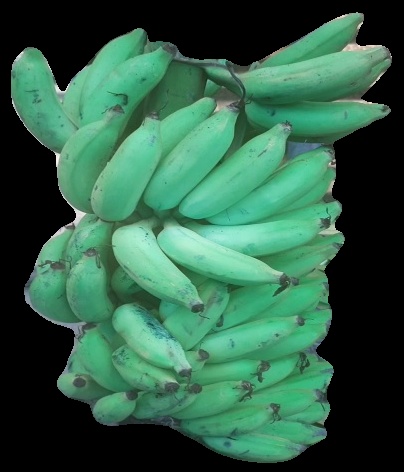
Variety: elakki-bale
Grade: grade2